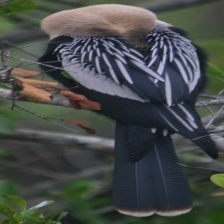
Species: ANHINGA
Scientific name: ANHINGA ANHINGA